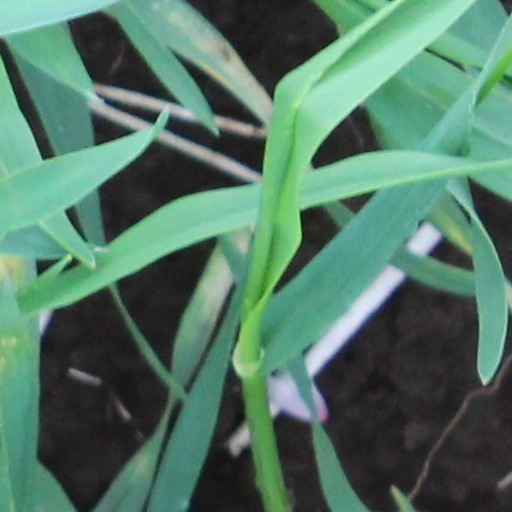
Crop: wheat